Ghajini (2008 film)

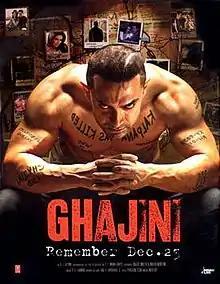
Theatrical release poster

Ghajini is a 2008 Indian Hindi-language action thriller film directed by A. R. Murugadoss (in his Hindi film debut) from a screenplay by Murugadoss and Aamir Khan. A remake of Murugadoss' 2005 Tamil film of the same name, it stars Khan, Asin, Jiah Khan and Pradeep Rawat. In the film, Sanjay Singhania (Khan) seeks violent revenge for an attack which killed his fiancée and caused his anterograde amnesia.